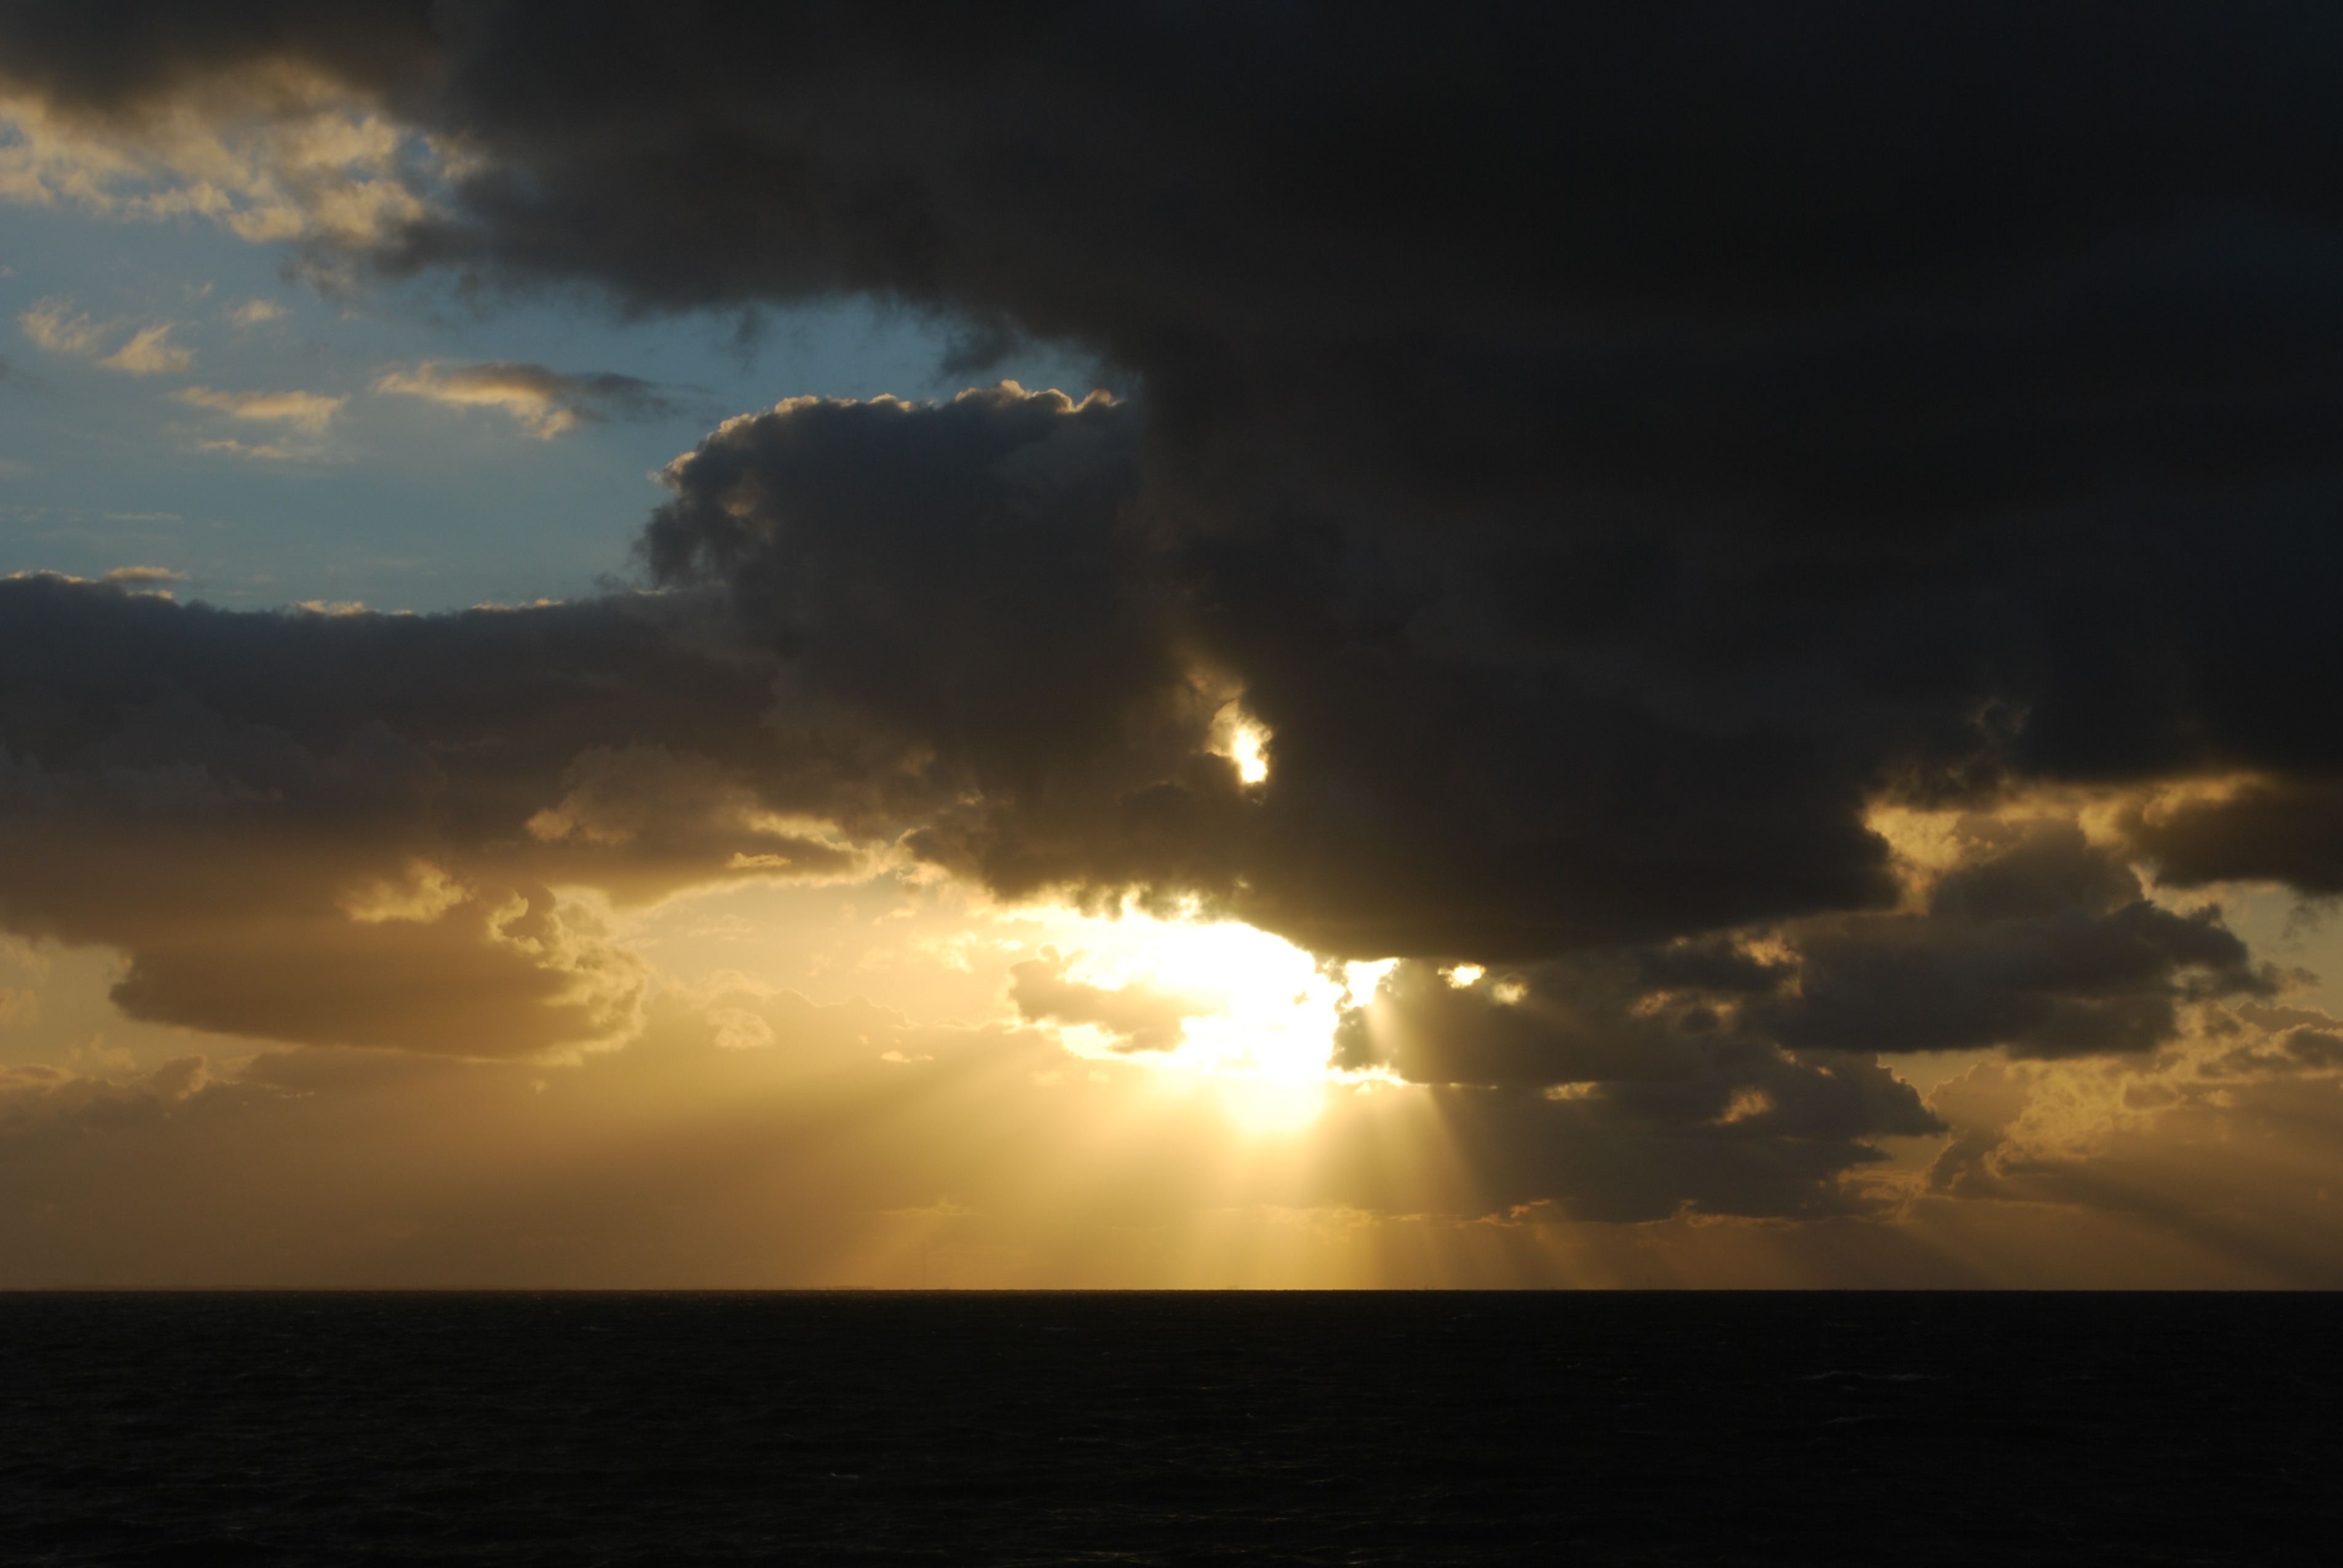
sea, water, nature, horizon, light, cloud, sky, sun, sunrise, sunset, sunlight, morning, dawn, atmosphere, dusk, evening, darkness, clouds, abendstimmung, afterglow, meteorological phenomenon